Reelfoot Lake

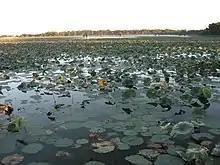
Shallow areas of Reelfoot Lake provide habitat for many aquatic plants

Reelfoot Lake currently covers , with a maximum depth of and an average depth of . It is the only large natural lake in Tennessee. Lake County, Tennessee, in which it is located, was named for it. Until 2003, Reelfoot was the world's only legal commercial fishery for crappie, a species of sunfish. It was served in restaurants near the shore. The area is popular for recreational boating, fishing, and waterfowl hunting.